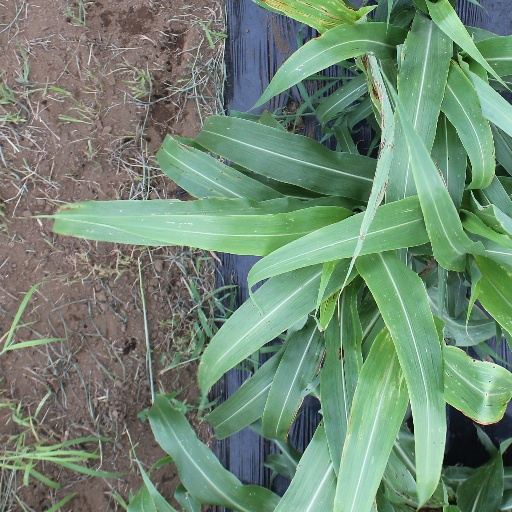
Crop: sorghum